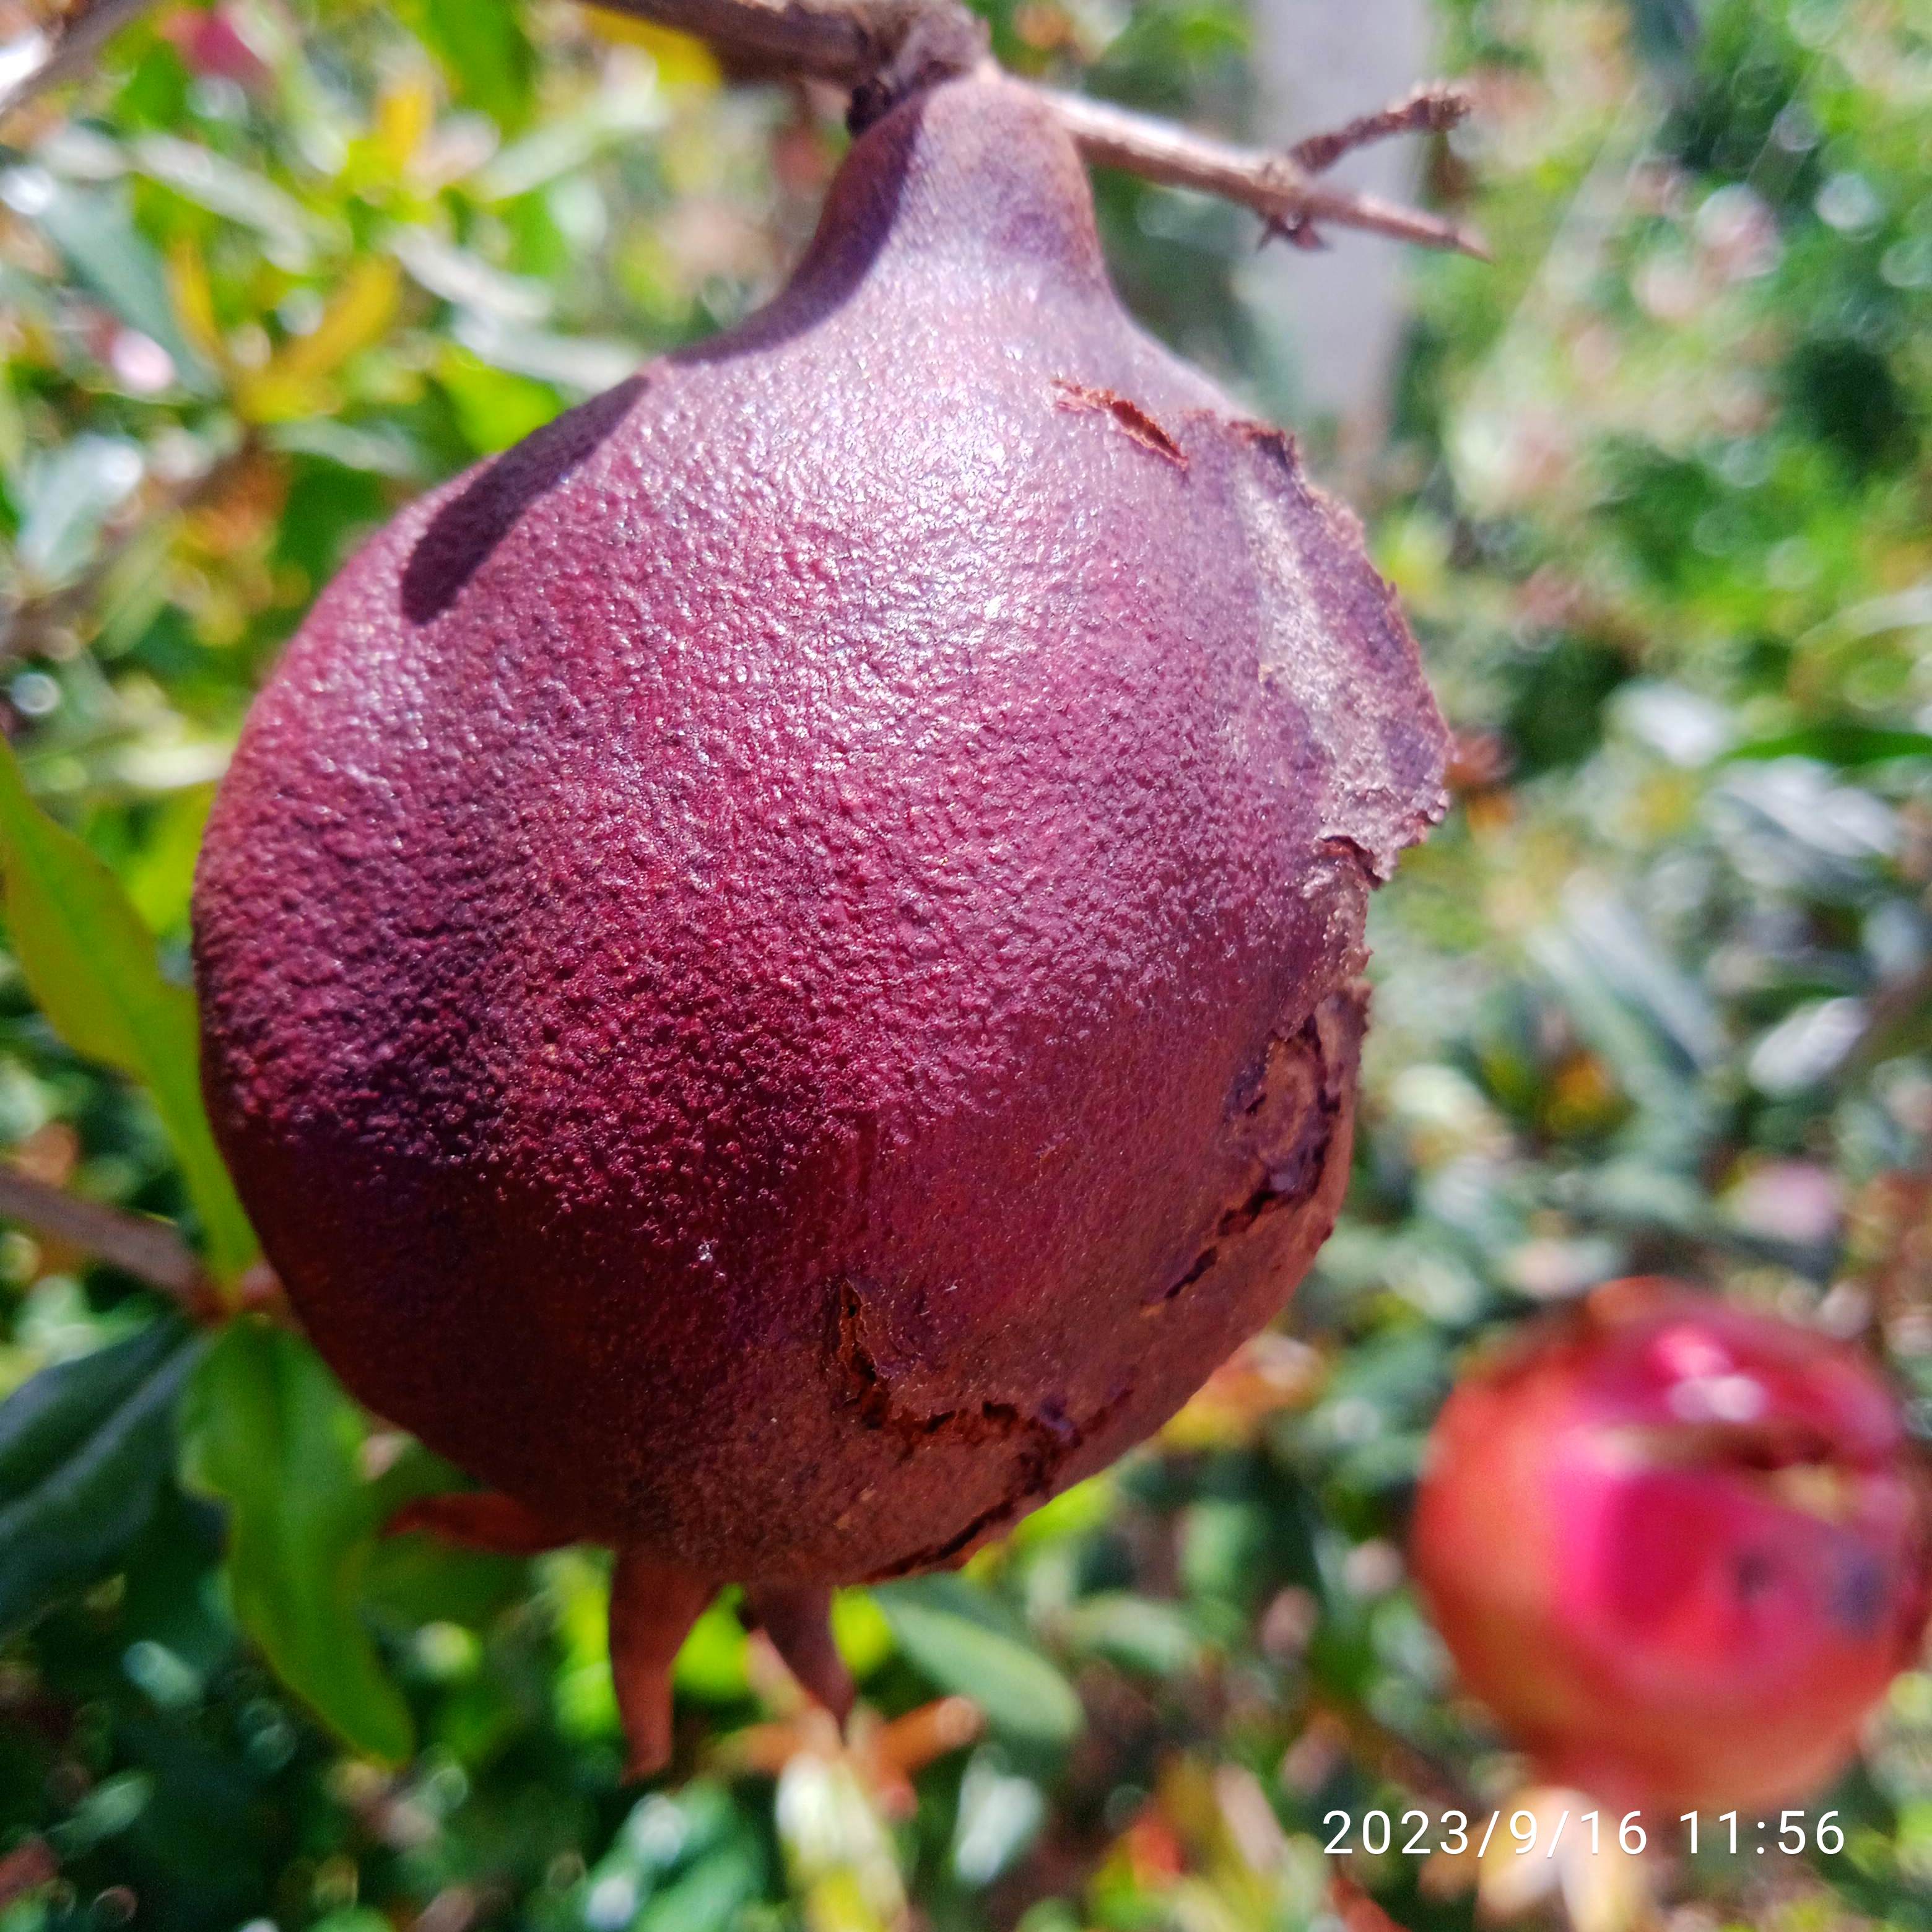
Label: Alternaria